Lucas Pouille

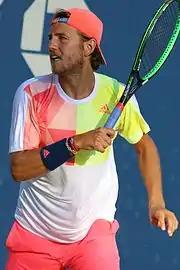
Pouille at the 2016 US Open

At the 2016 US Open, Pouille ousted No. 4 seed Rafael Nadal in five sets (6–1, 2–6, 6–4, 3–6, 7–6 ) in the fourth round to reach the quarterfinals. Pouille, Gael Monfils and Jo-Wilfried Tsonga became the first French trio to reach the singles quarterfinals of the same Grand Slam tournament in the Open Era.